Forgney

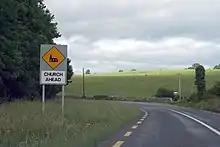
Approaching the church - on the R392 under the "Hill of Forgney"

Forgney is a civil parish and townland in County Longford, Ireland. Evidence of ancient settlement in the area include a number of ringfort and holy well sites in Forgney townland. The townland, which has an area of approximately , had a population of 77 people as of the 2011 census.